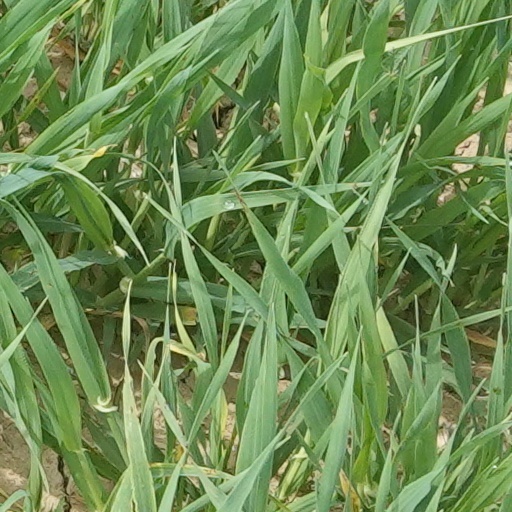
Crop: wheat